Staines railway station

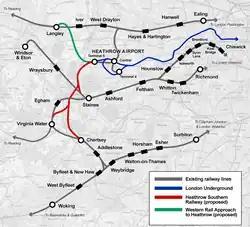
Heathrow Southern Railway (proposed)

Since 2000, a number of transport proposals have been put forward to improve rail connections with Heathrow Airport. The Heathrow Airtrack scheme, proposed in 2000 by BAA, envisaged the creation of a direct rail service from Heathrow Airport via Staines to Waterloo. The scheme would have involved reopening part of the disused Staines and West Drayton line and the construction of a spur line to . A new station was also planned close to the site of the former Staines High Street railway station. The new link would also have enabled the existing Heathrow Express service to be extended from Heathrow to terminate at Staines. Heathrow Airtrack was abandoned in 2011 due to forecast problems with the large number of level crossings on the route into London.